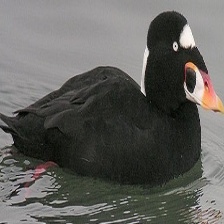
Species: SURF SCOTER
Scientific name: MELANITTA PERSPICILLATA
ImageNet parent category: drake